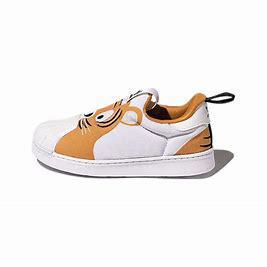
Brand: adidas
Model: originals BP Adidas Originals Superstar 360 C